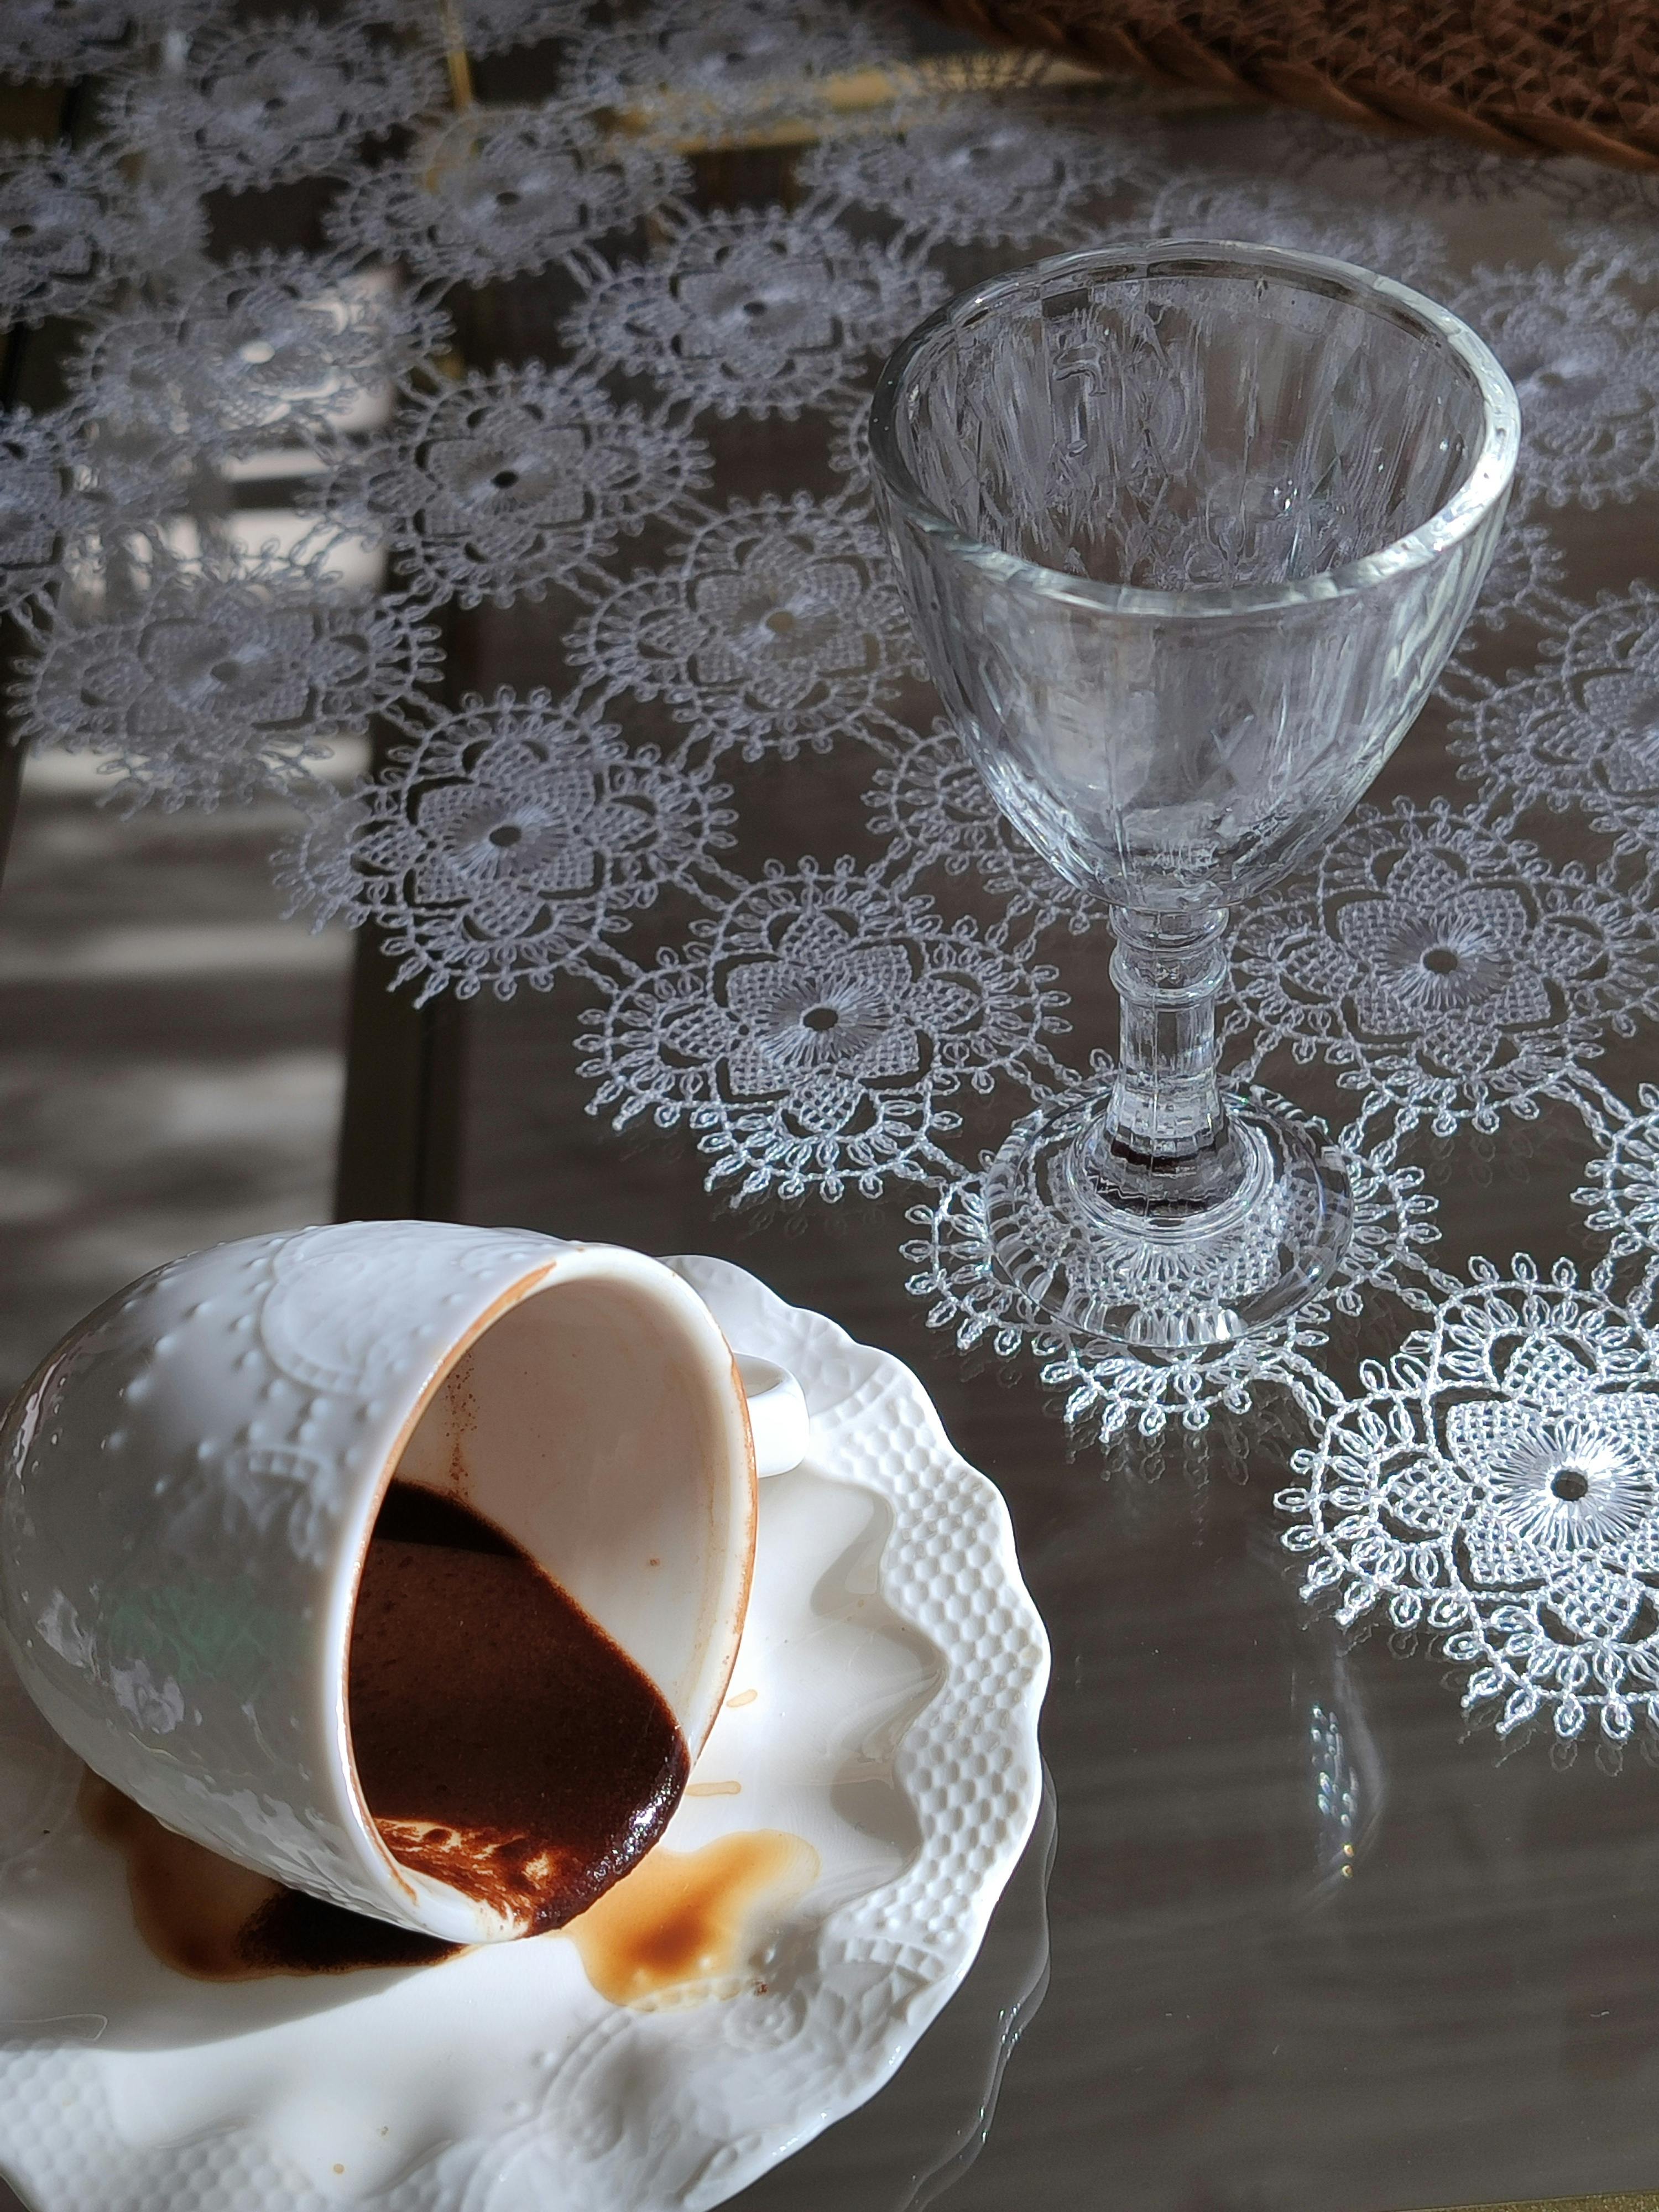
art, tableware, drinkware, dishware, liquid, stemware, serveware, water, barware, cup, wine glass, drink, champagne stemware, glass, event, tablecloth, still life photography, linens, teacup, cutlery, circle, wood, ingredient, metal, fashion accessory, Household silver, Snifter, earthenware, Transparent material, porcelain, jewellery, still life, platter